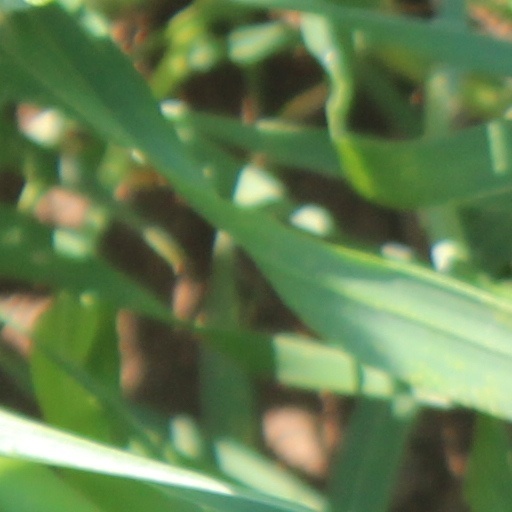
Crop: wheat